Shōwa Tennō Monogatari

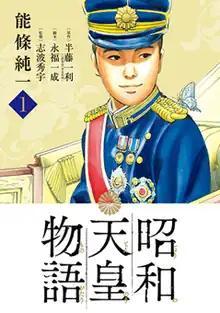
First volume cover

is a Japanese manga series written by and illustrated by , based on the novel "Shōwashi" by . It has been serialized in Shogakukan's manga magazine "Big Comic Original" since April 2017.